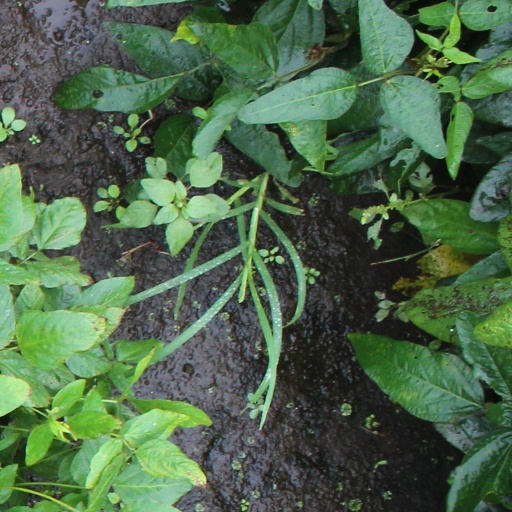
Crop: soybean